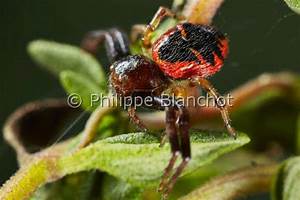
Label: ragno